Floyd Roland

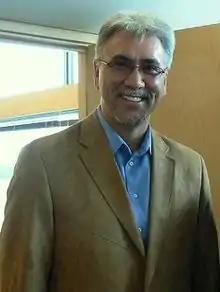
Roland in 2006

Floyd K. Roland (born November 23, 1961) is a politician from the Northwest Territories, Canada. He was the 11th premier of the Northwest Territories, having held office from October 17, 2007 to October 26, 2011.